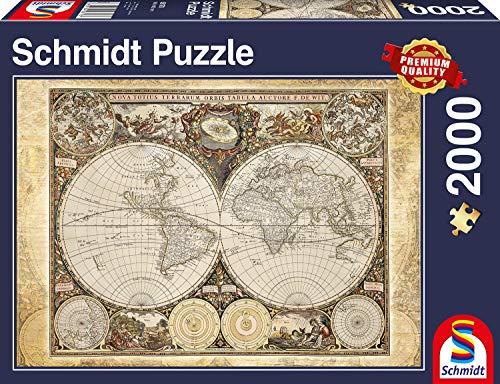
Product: SCHMIDT Historical Map of the World Puzzle (2000-Piece)
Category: Toys & Games | Puzzles | Jigsaw Puzzles
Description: An intricate jigsaw of an ancient map of the world.
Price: $18.25
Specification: ProductDimensions:11x2.5x15inches|ItemWeight:2.7pounds|ShippingWeight:2.73pounds(Viewshippingratesandpolicies)|DomesticShipping:ItemcanbeshippedwithinU.S.|InternationalShipping:ThisitemcanbeshippedtoselectcountriesoutsideoftheU.S.LearnMore|ASIN:B00DZLSGX4|Itemmodelnumber:SCH58178|Manufacturerrecommendedage:8yearsandup